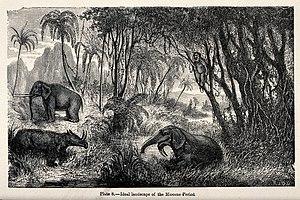
Laura, sous-titré Voyage dans le cristal, est un court roman de George Sand paru en 1864. Conte fantastique et romantique empruntant aussi au récit de voyage, il reflète l'intérêt de l'auteure pour la minéralogie et les sciences naturelles en général. Le personnage principal, Alexis, un étudiant allemand en minéralogie, tombe amoureux de sa cousine Laura qui ne le prend pas au sérieux et favorise son ami Walter. Alexis est peu à peu assailli de visions dans lesquelles Laura l'aime et lui fait entrevoir un pays magnifique composé de cristaux géants colorés. Alexis ne parvient pas à réconcilier ses visions et la réalité jusqu'à ce que, peu avant les noces de Laura et de Walter, le père de Laura, Nasias, surgisse mystérieusement dans sa vie et l'hypnotise à l'aide d'un diamant pour l'entraîner dans une expédition démente jusqu'au pôle Nord, en quête du pays du cristal dont il a lui aussi eu des visions.